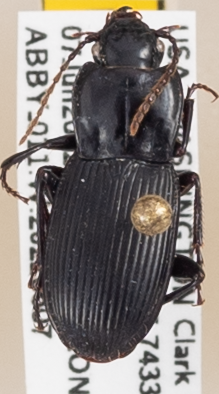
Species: Pterostichus herculaneus
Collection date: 2022-06-07
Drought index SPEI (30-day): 1.546
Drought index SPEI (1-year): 1.082
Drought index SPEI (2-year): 0.47